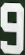
Number: 9